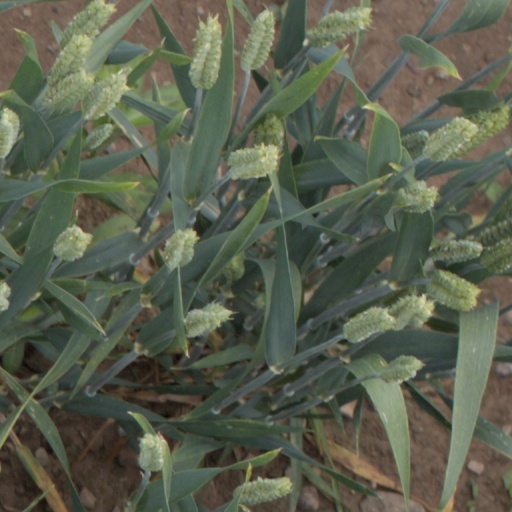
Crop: wheat